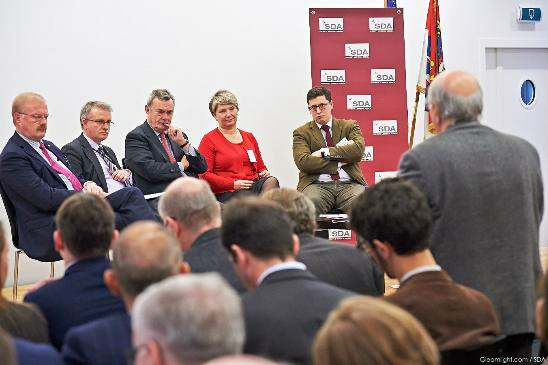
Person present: Yes